Stolichno

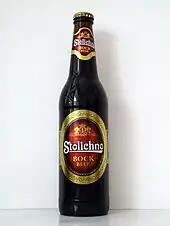
Stolichno Bock Beer

Stolichno is a Bulgarian bock beer produced by the Zagorka Brewery since 2004.